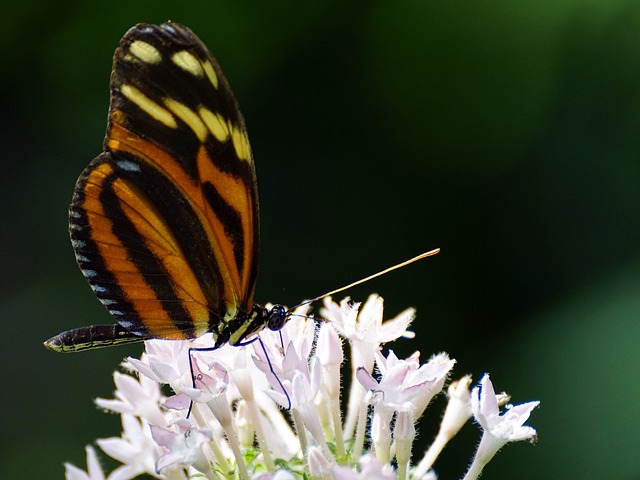
Label: farfalla